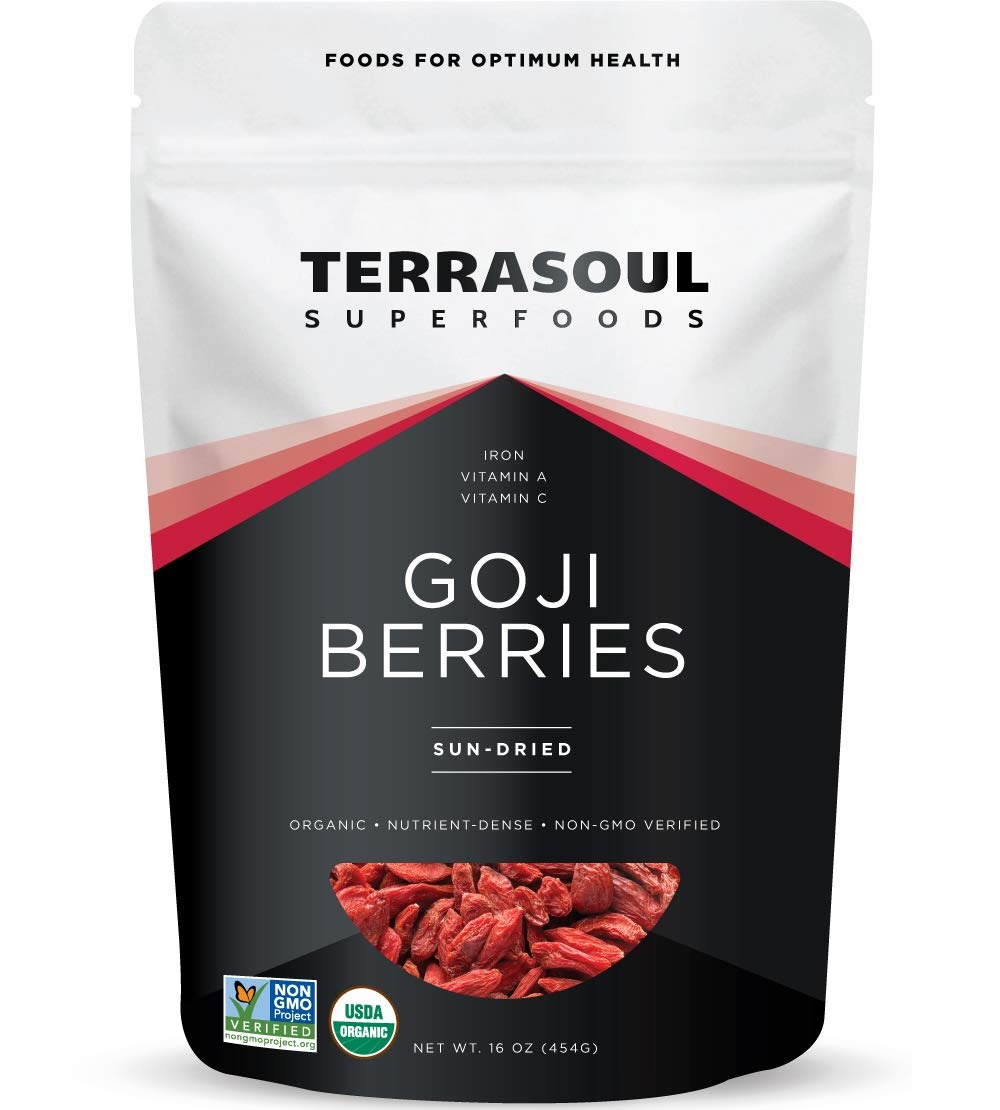
Item Name: Terrasoul Superfoods Organic Goji Berries, 16 Oz - Large Size | Chewy Texture | Premium Quality | Lab-Tested
Bullet Point 1: Terrasoul Superfoods Organic Goji Berries, 16 Oz Resealable Pouch
Bullet Point 2: Certified Organic, Non-GMO, Raw, Gluten-Free, Vegan
Bullet Point 3: 100% Money-Back Satisfaction Guarantee - We stand behind our products and offer a 30-day money back guarantee, backed by an outstanding customer service team.
Bullet Point 4: Terrasoul Superfoods sources the freshest and highest quality superfoods from all over the planet. Our mission is to make these amazing, healthy foods available to you at the lowest prices possible.
Product Description: Terrasoul Superfoods organic goji berries. Vine-ripened and large sweet berries.
Value: 16.0
Unit: Ounce

Price: 18.49